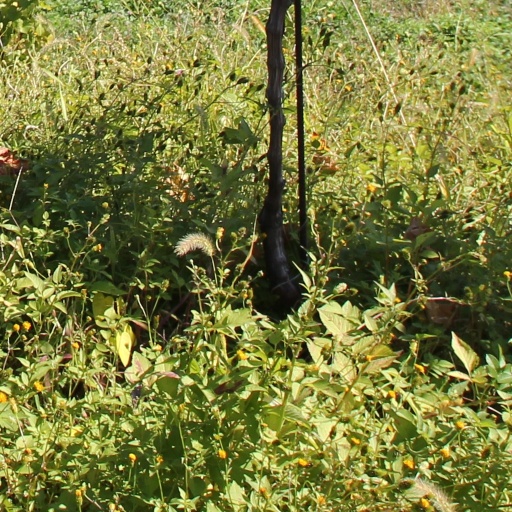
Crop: grape